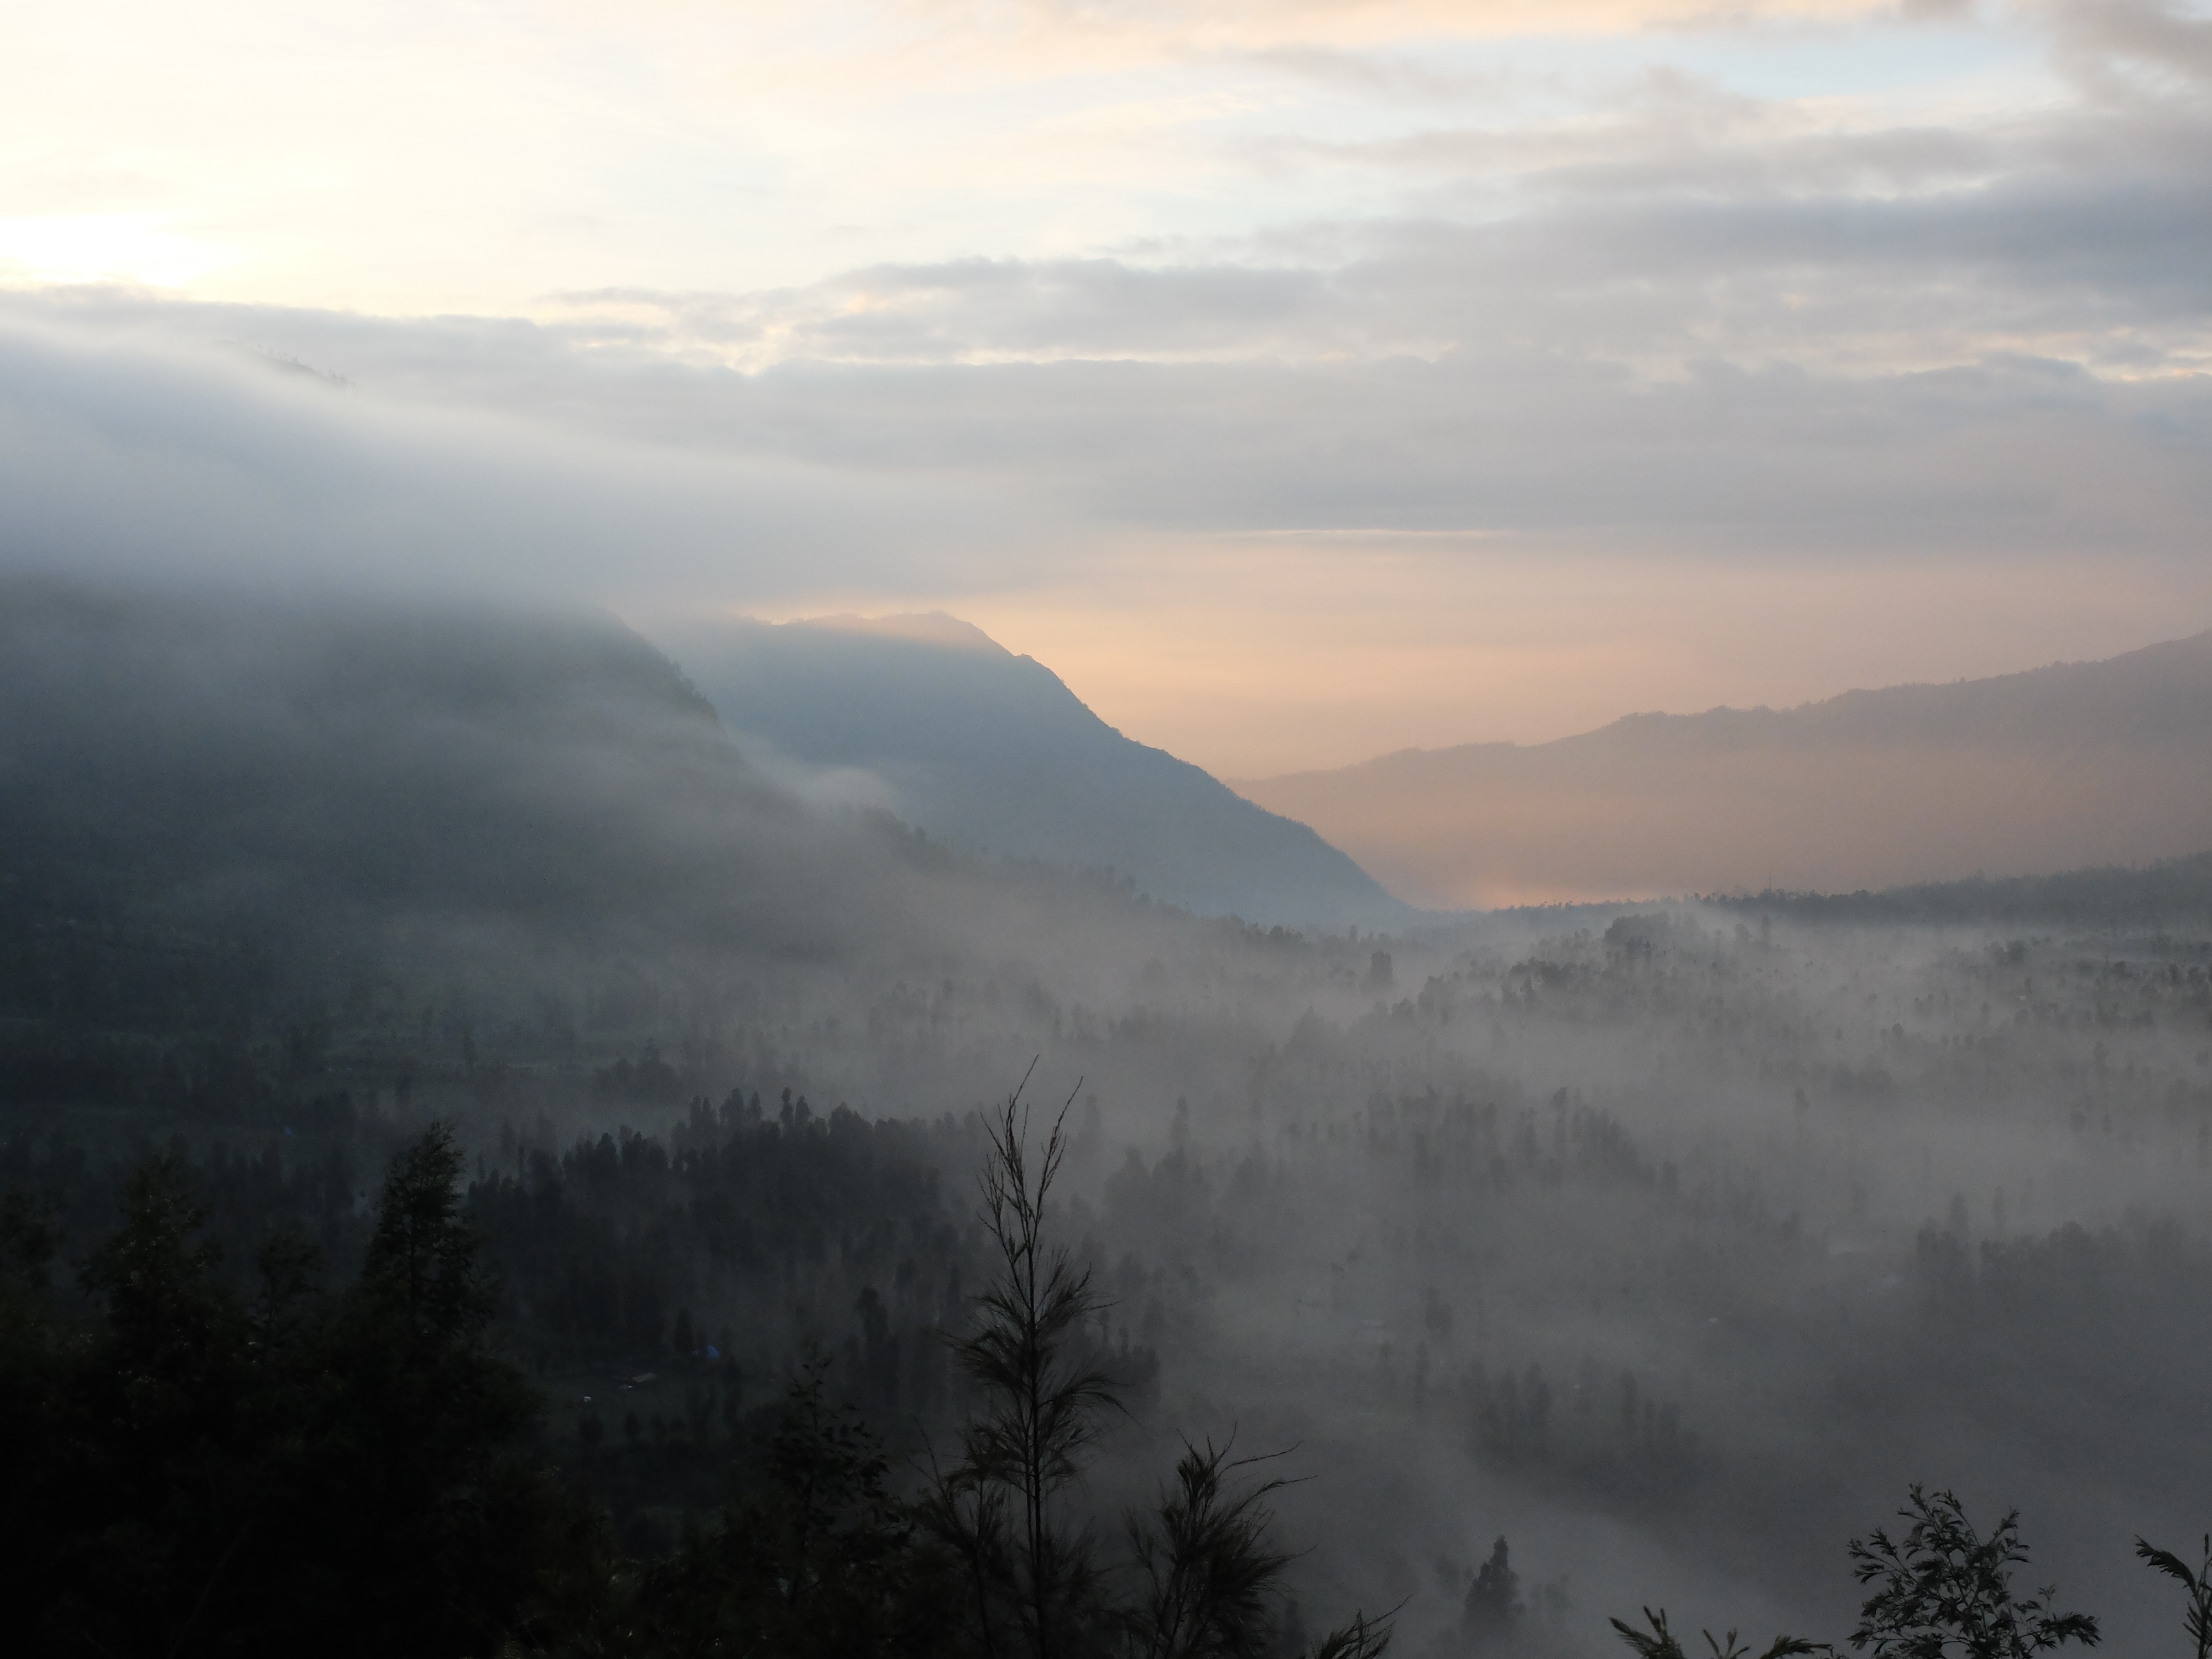
landscape, nature, wilderness, mountain, snow, winter, cloud, fog, sunrise, sunset, mist, sunlight, morning, hill, dawn, atmosphere, valley, mountain range, dusk, evening, weather, haze, landform, atmospheric phenomenon, mountainous landforms